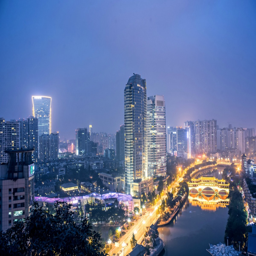
relationship with the city goes back